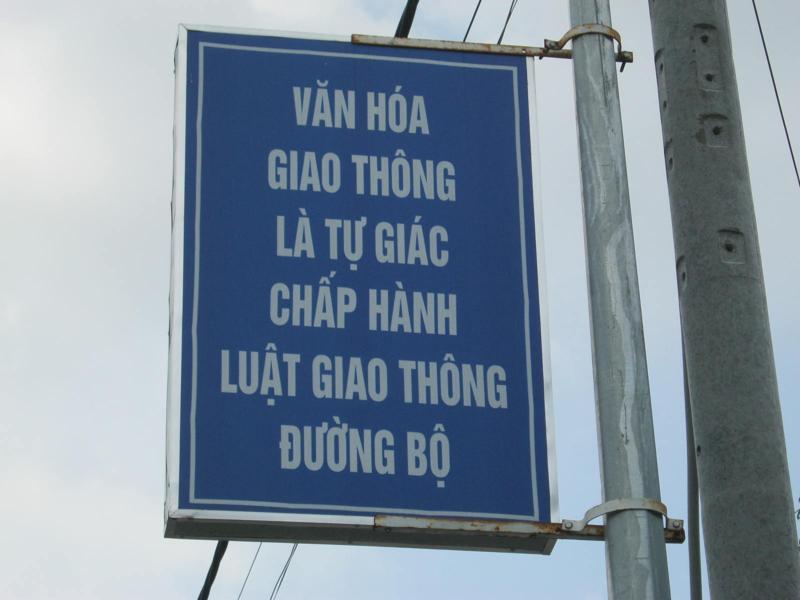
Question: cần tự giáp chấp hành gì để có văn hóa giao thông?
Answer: chấp hành luật giao thông đường bộ